Question: Please indicate a possible affordance area of the frisbee that can be used for catching
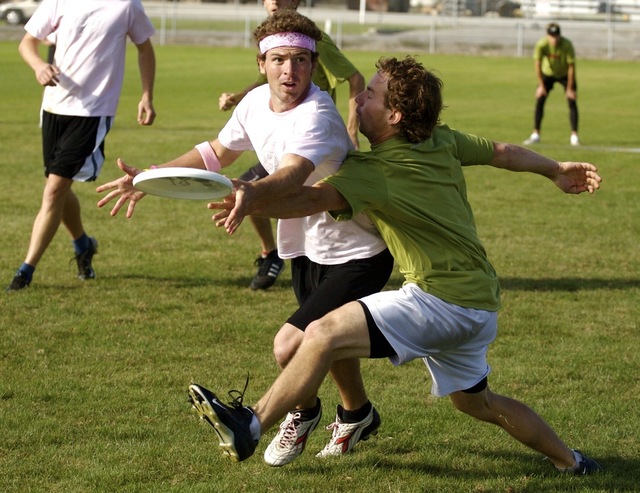
Answer: [130.5, 165.5, 237.5, 196.5]